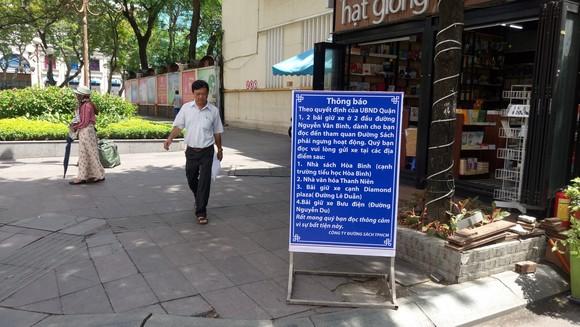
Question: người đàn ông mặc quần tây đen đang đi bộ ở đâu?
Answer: ông ấy đi bộ trên vỉa hè